People's Volunteer Army

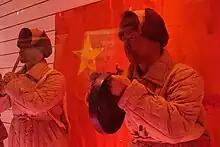
Uniform of the PVA. Note the flute and the gong, which was what the PVA soldiers typically used for communications in battle.

The PVA soldier was reasonably well clothed, in keeping with the PLA's guerrilla origin and egalitarian attitudes. All ranks wore a cotton or woolen green or khaki shirt and trousers combination with leaders' uniforms being different in cut.